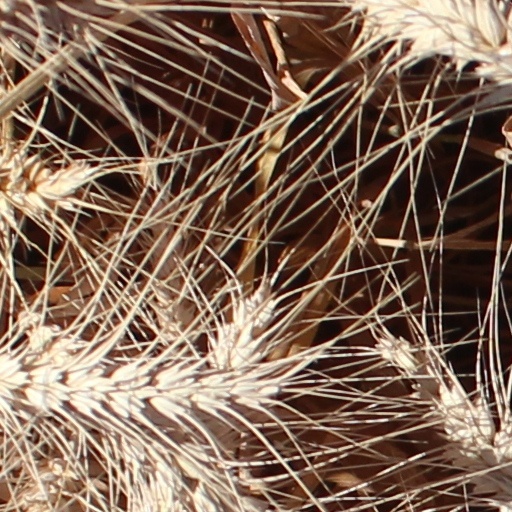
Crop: wheat